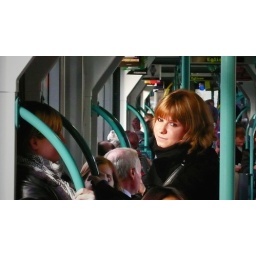
girl in dingding car